Jimmie Johnson

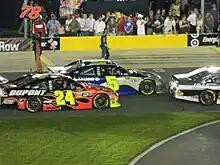
Johnson (No. 5) and Jeff Gordon during the 2011 All-Star Race

In 2011, Johnson began the season with a fourth-place finish in the Budweiser Shootout, after starting from the 23rd position. One week later in the 2011 Daytona 500, he started 23rd, but finished 27th after being involved in a crash on lap 29. During the Subway Fresh Fit 500, he managed a third-place finish. Following a 16th-place finish after the Kobalt Tools 400 he collected two consecutive Top 5 finishes.